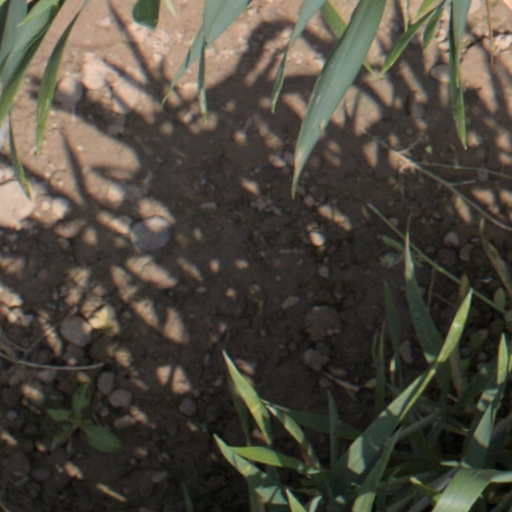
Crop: wheat